History of Alexandria, Virginia

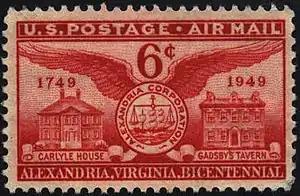
U.S. postage stamp honoring Alexandria's bicentennial in 1949, featuring the Carlyle House and Gadsby's Tavern

The history of Alexandria, Virginia, begins with the first European settlement in 1695. Over the next century, the town became a significant port. In 1801, much of Alexandria was swept into the new District of Columbia; it was damaged along with much of the rest of the capital during the War of 1812. In 1846, Alexandria was returned to Virginia, along with the rest of the District's territory on the western side of the Potomac River. After Virginia seceded in 1861, Alexandria was swiftly captured by Union forces and held for the remainder of the American Civil War. In the late 20th century, Alexandria became a key part of the rapidly growing Northern Virginia region.